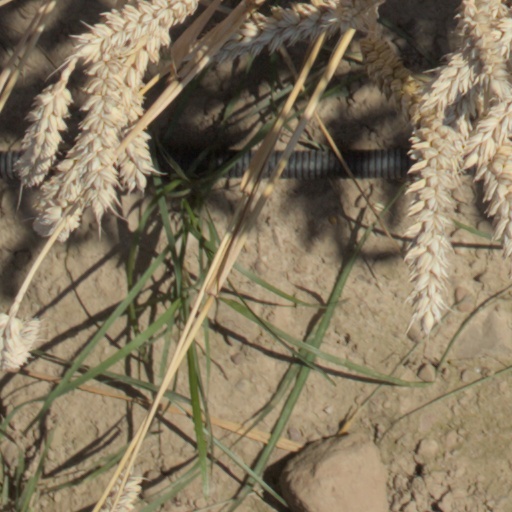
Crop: wheat